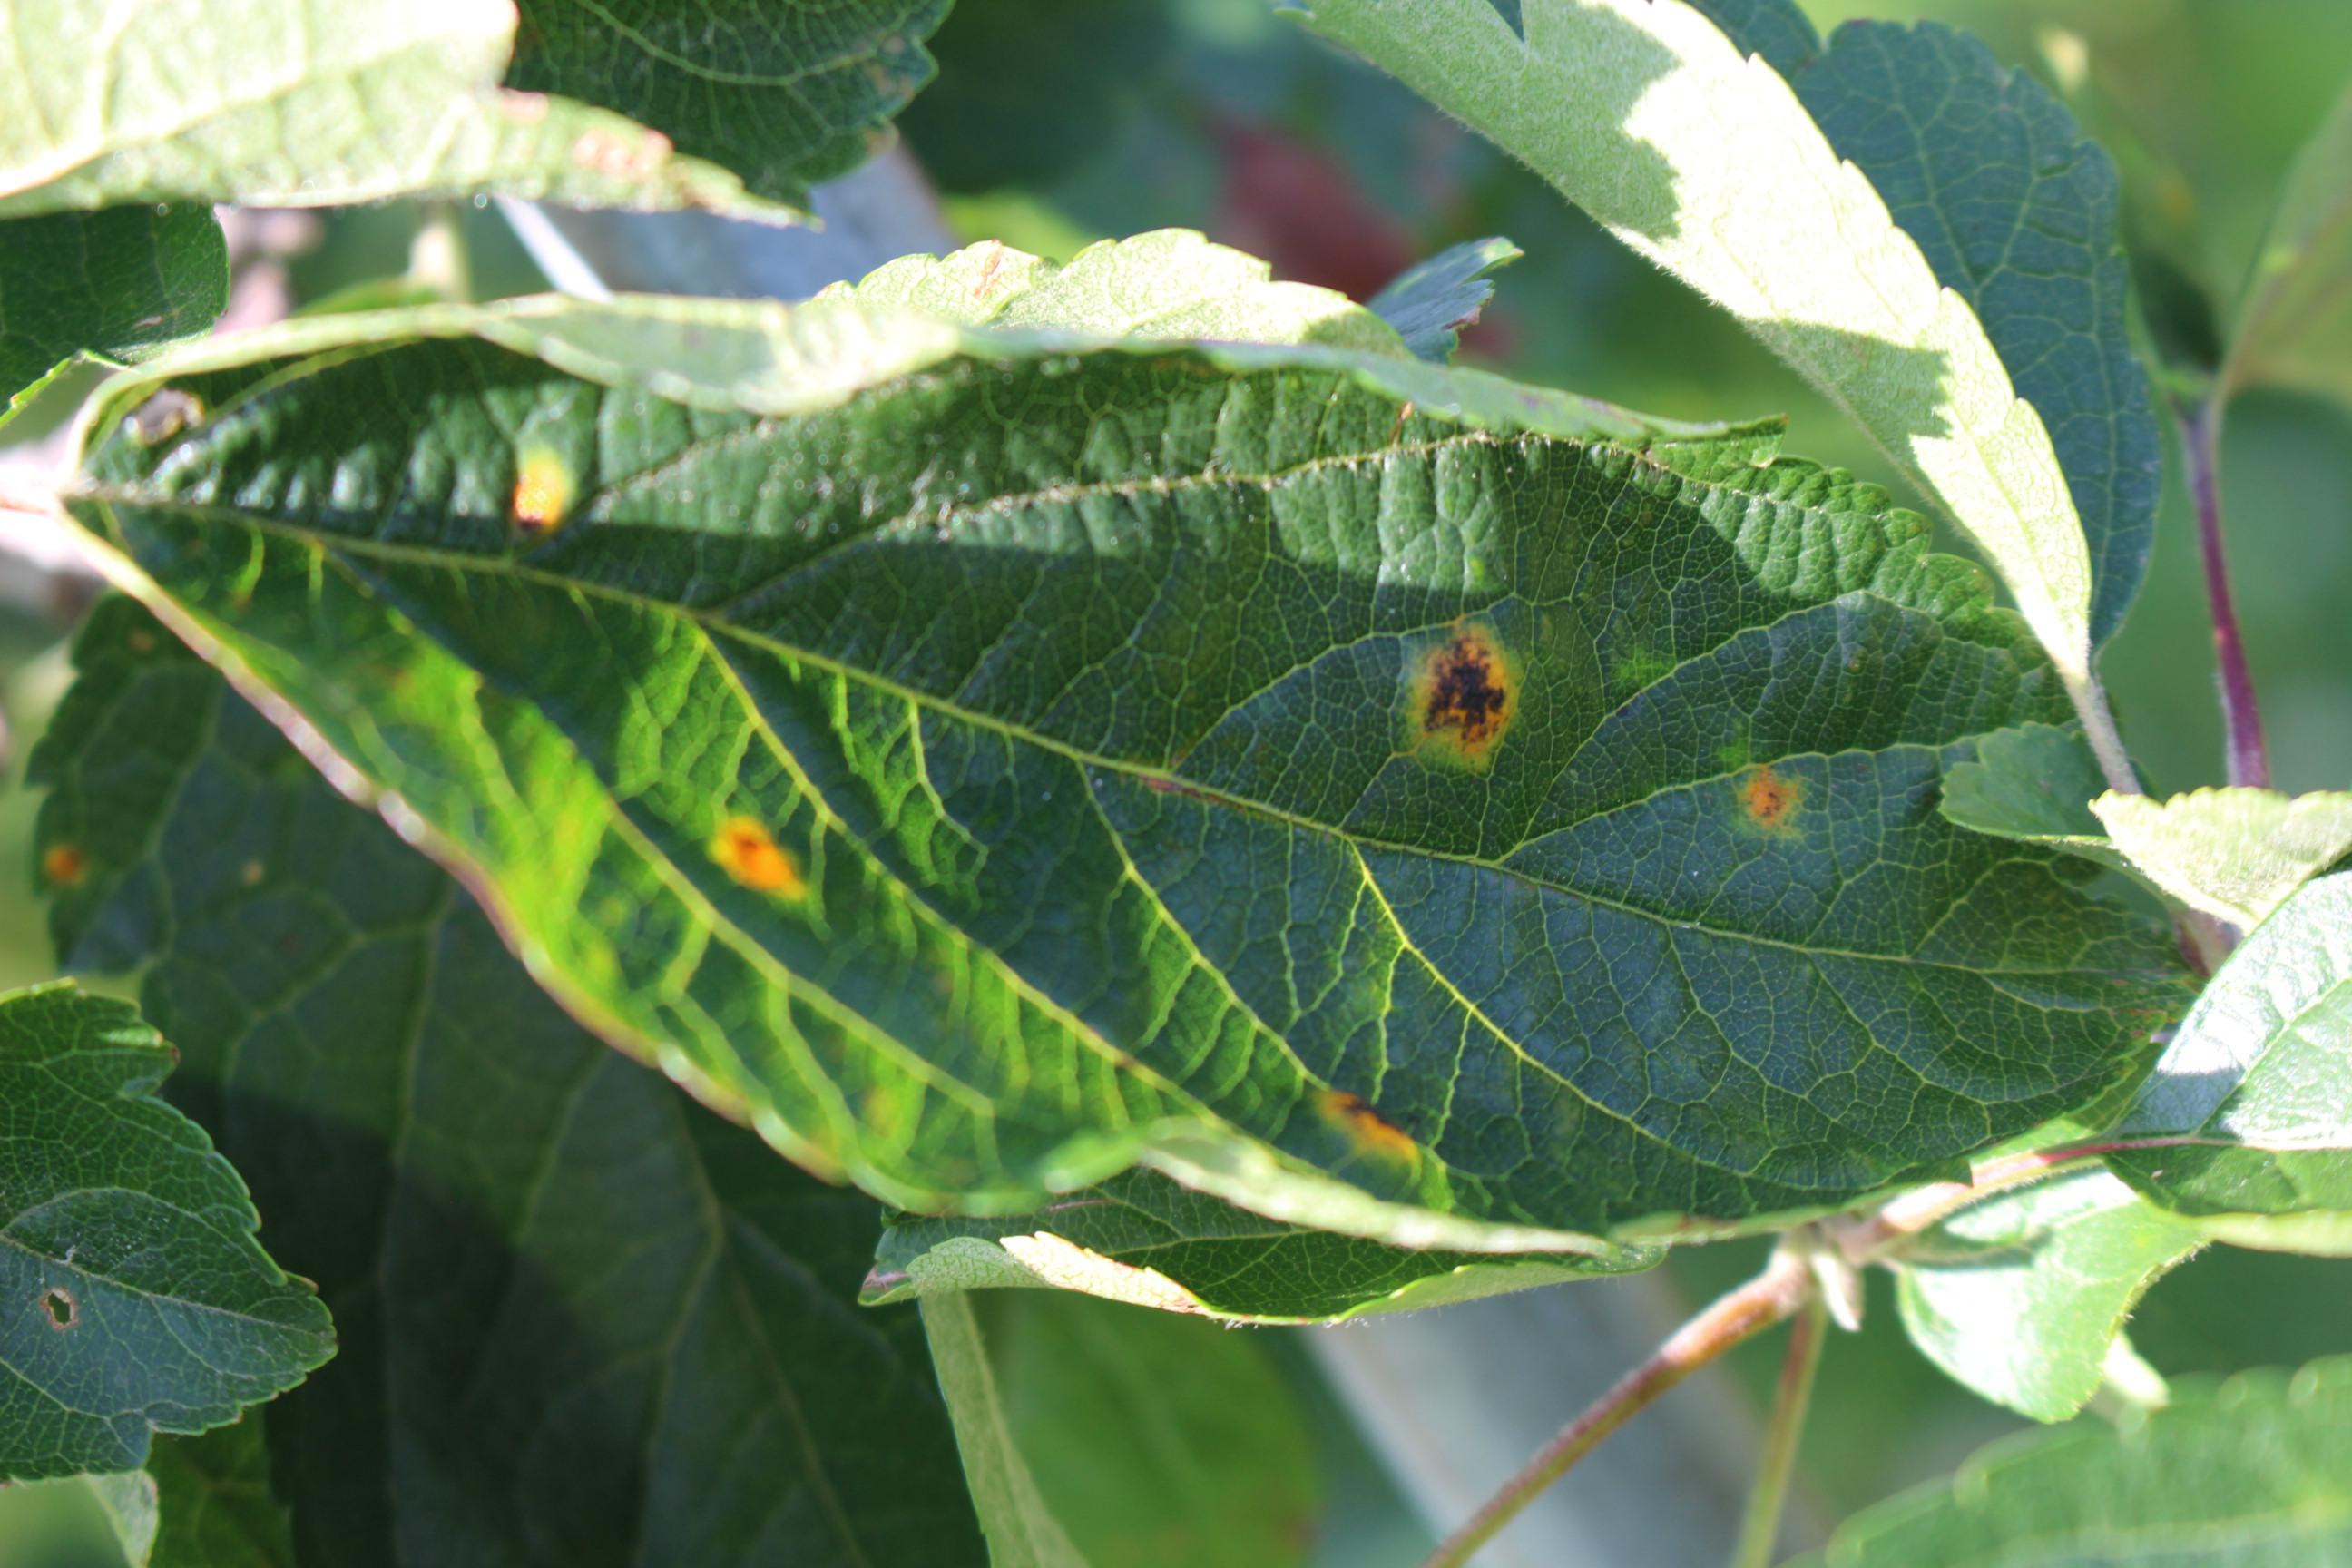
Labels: rust